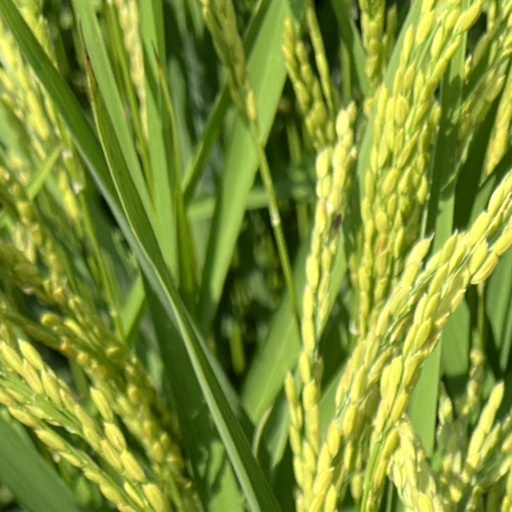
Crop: rice